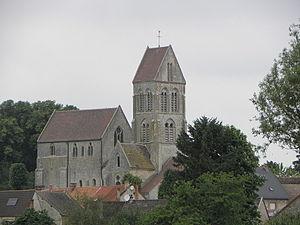
Vue méridionale de l'église Saint-Julien de Courville (51).
Courville est une commune française, située dans le département de la Marne en région Grand Est.